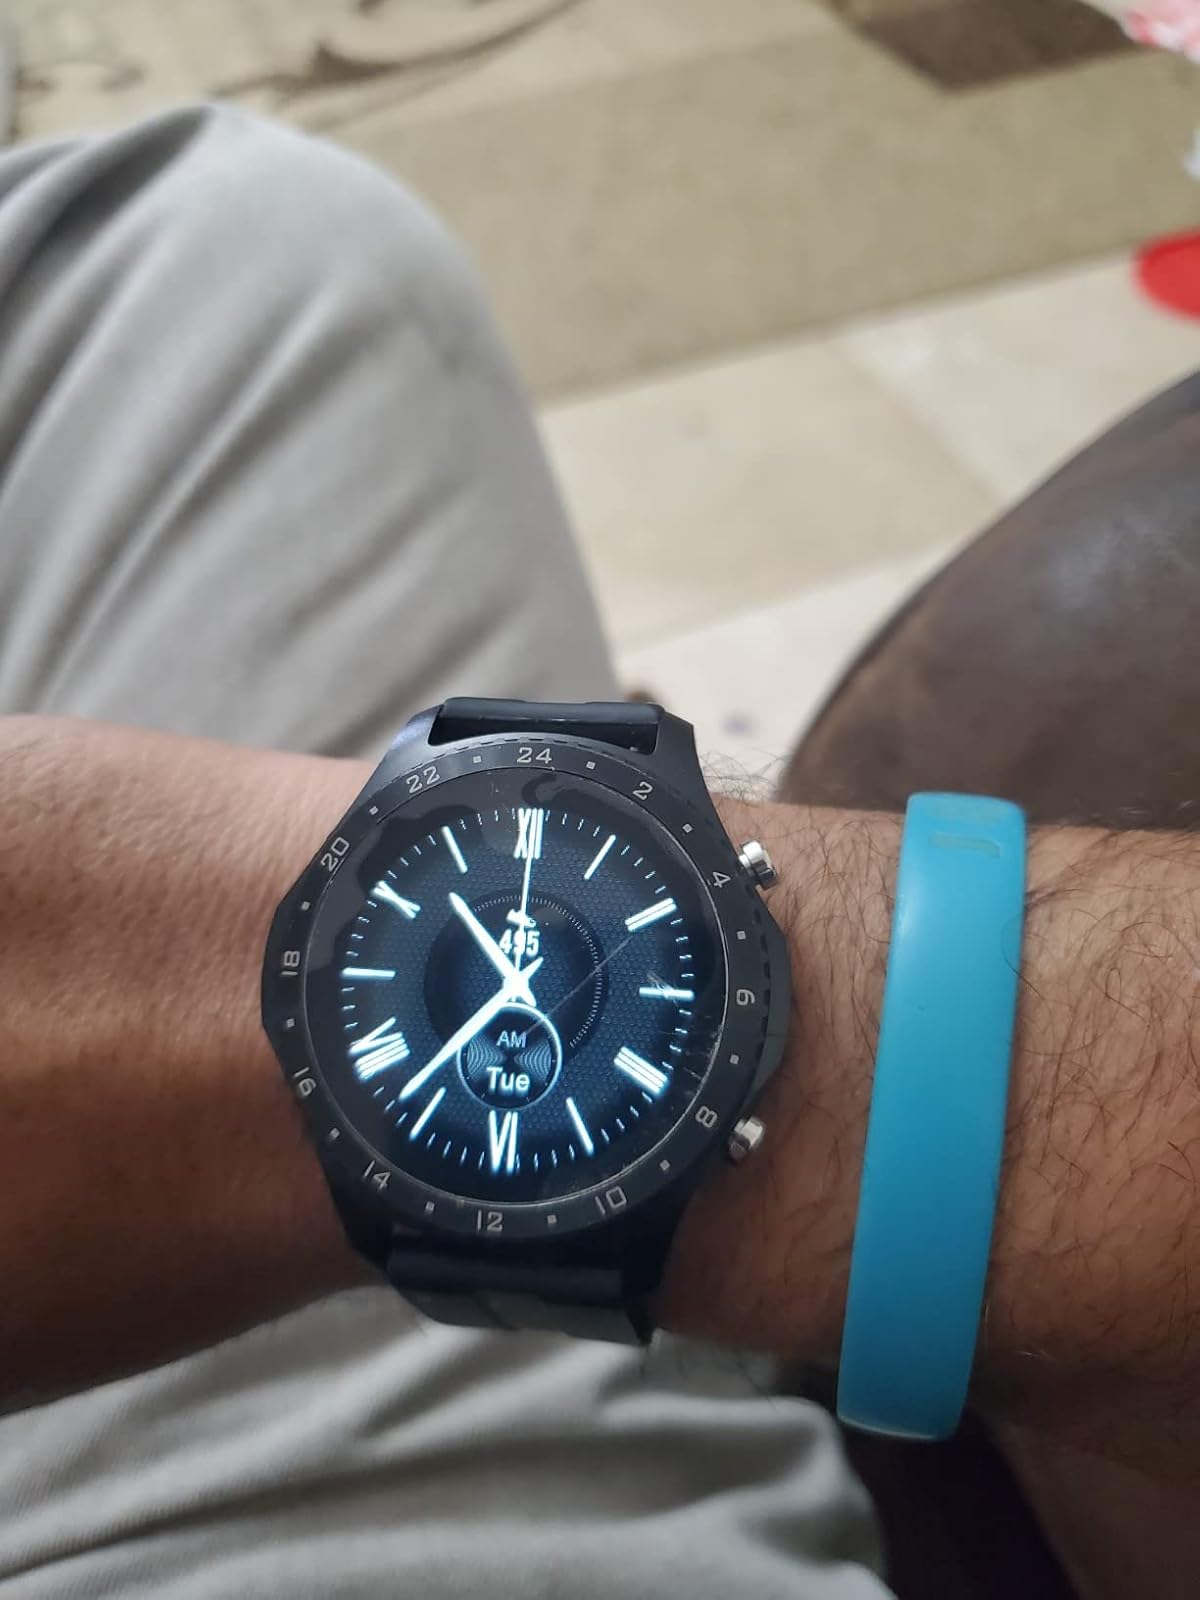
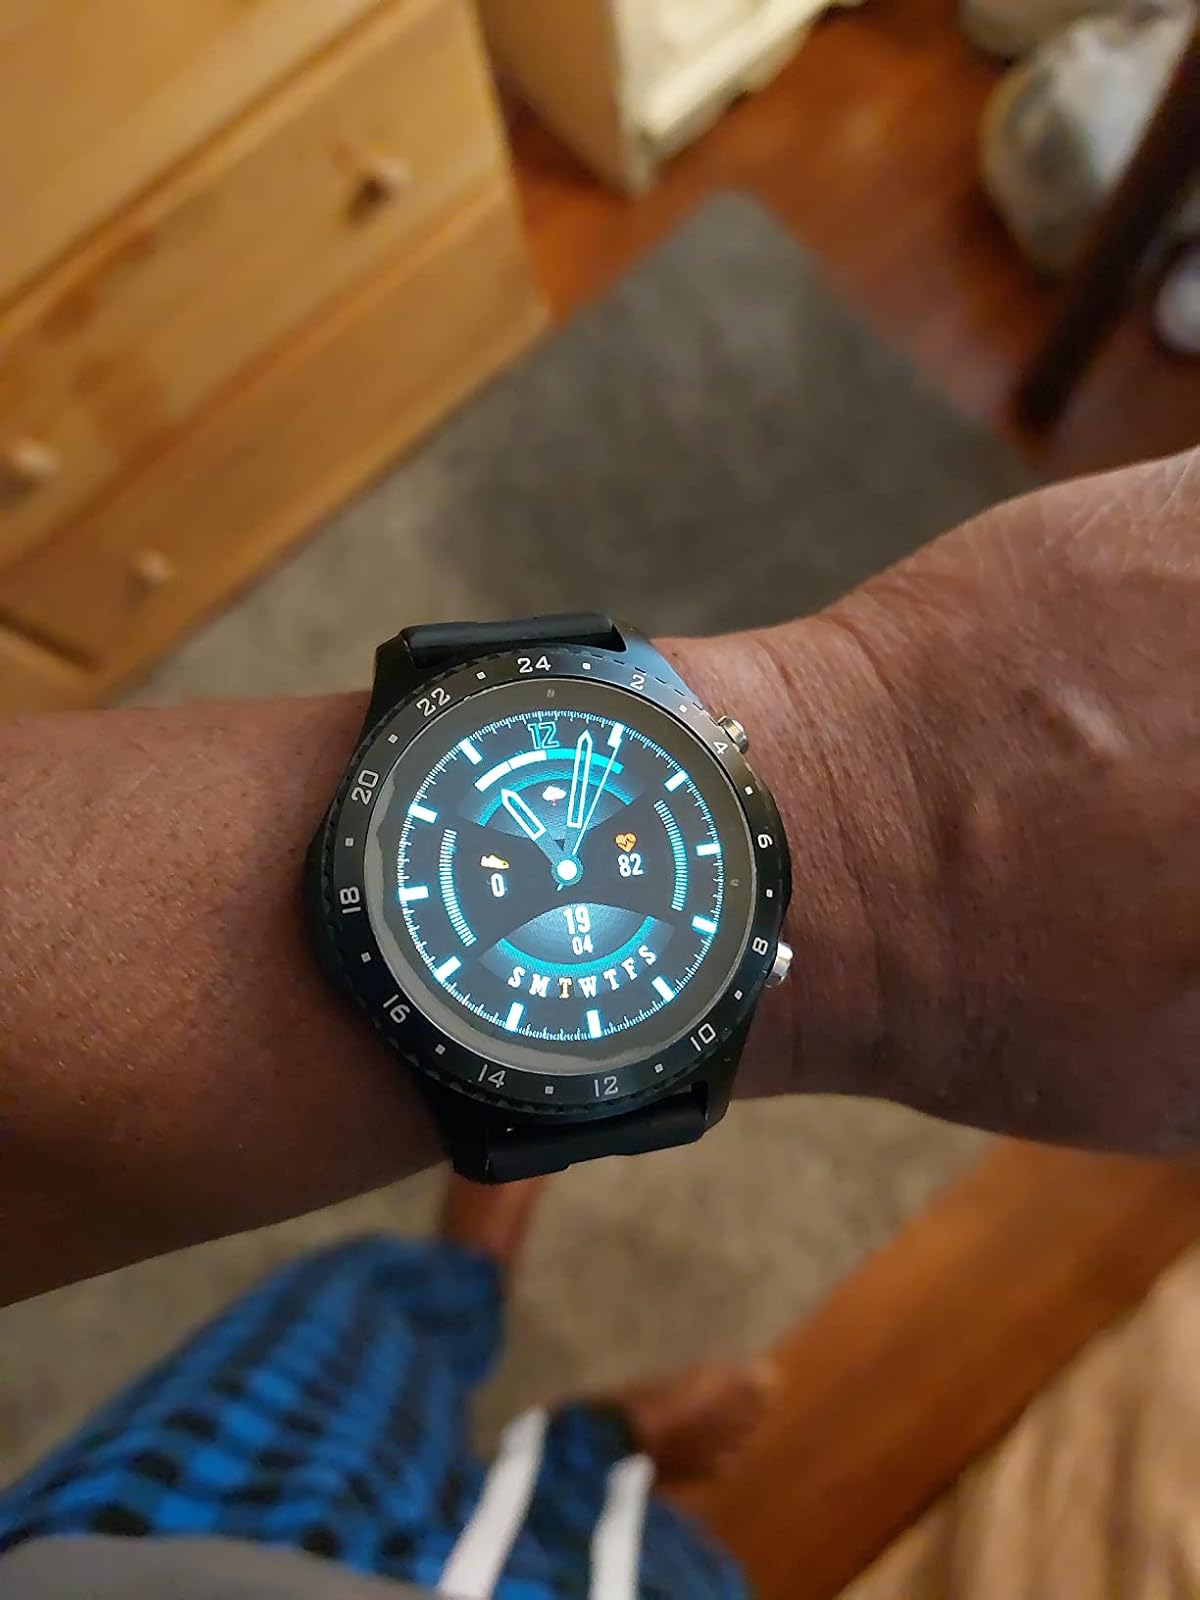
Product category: smartwatch
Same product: yes